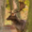
Label: deer